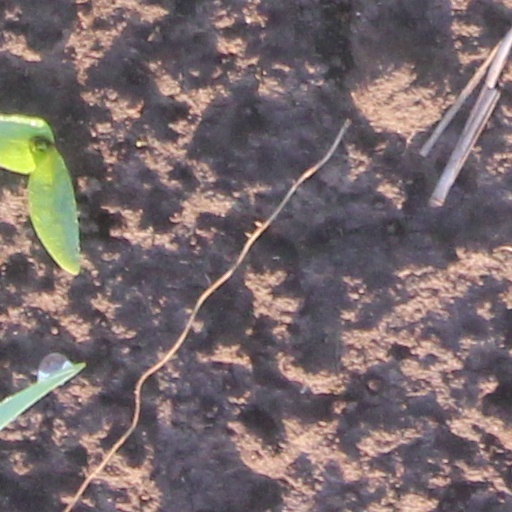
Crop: wheat